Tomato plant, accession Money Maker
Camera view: horizontal (90 deg, fisheye); turntable rotation: 330 degrees
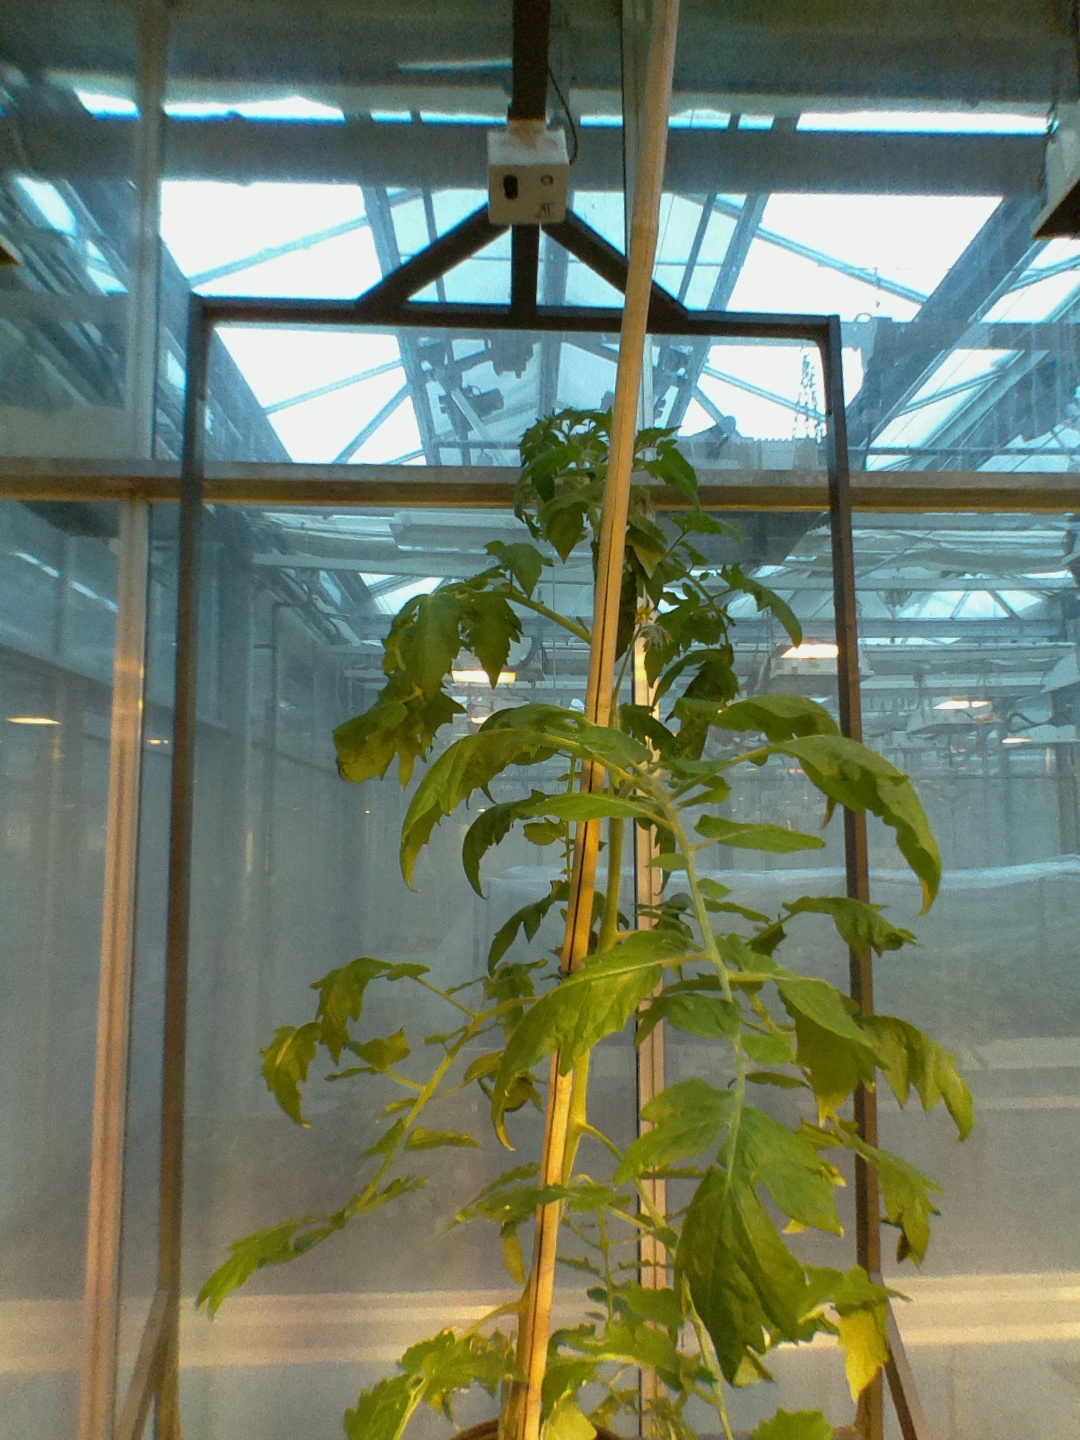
BBCH growth stage 63: 30%-40% of flowers open